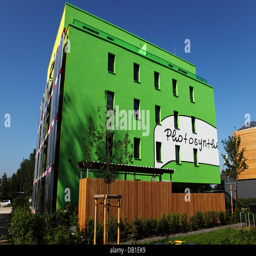
a house built as part